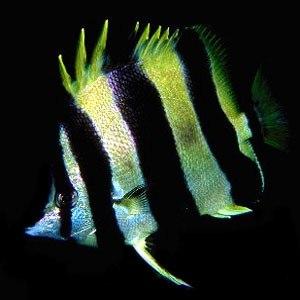
Les poissons-papillons, ou chaetodontidés sont une famille de poissons qui se rencontrent dans l'océan Pacifique, l'océan Indien et l'océan Atlantique. Le nom de poisson-papillon peut s'appliquer à la famille entière, mais est utilisé plus spécialement pour le genre Chaetodon et les espèces de forme similaire.